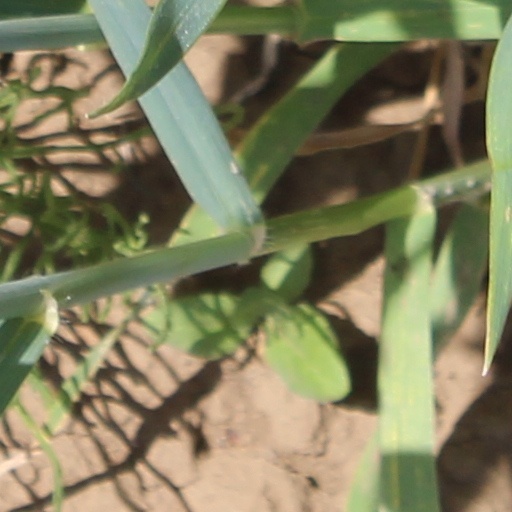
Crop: wheat